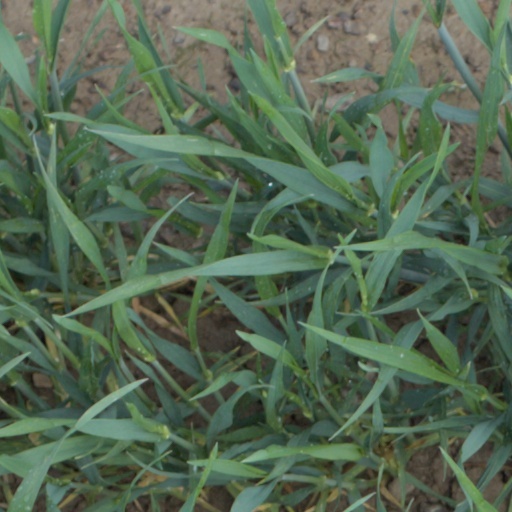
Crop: wheat